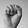
ASL letter: S